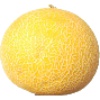
Label: Cantaloupe 1